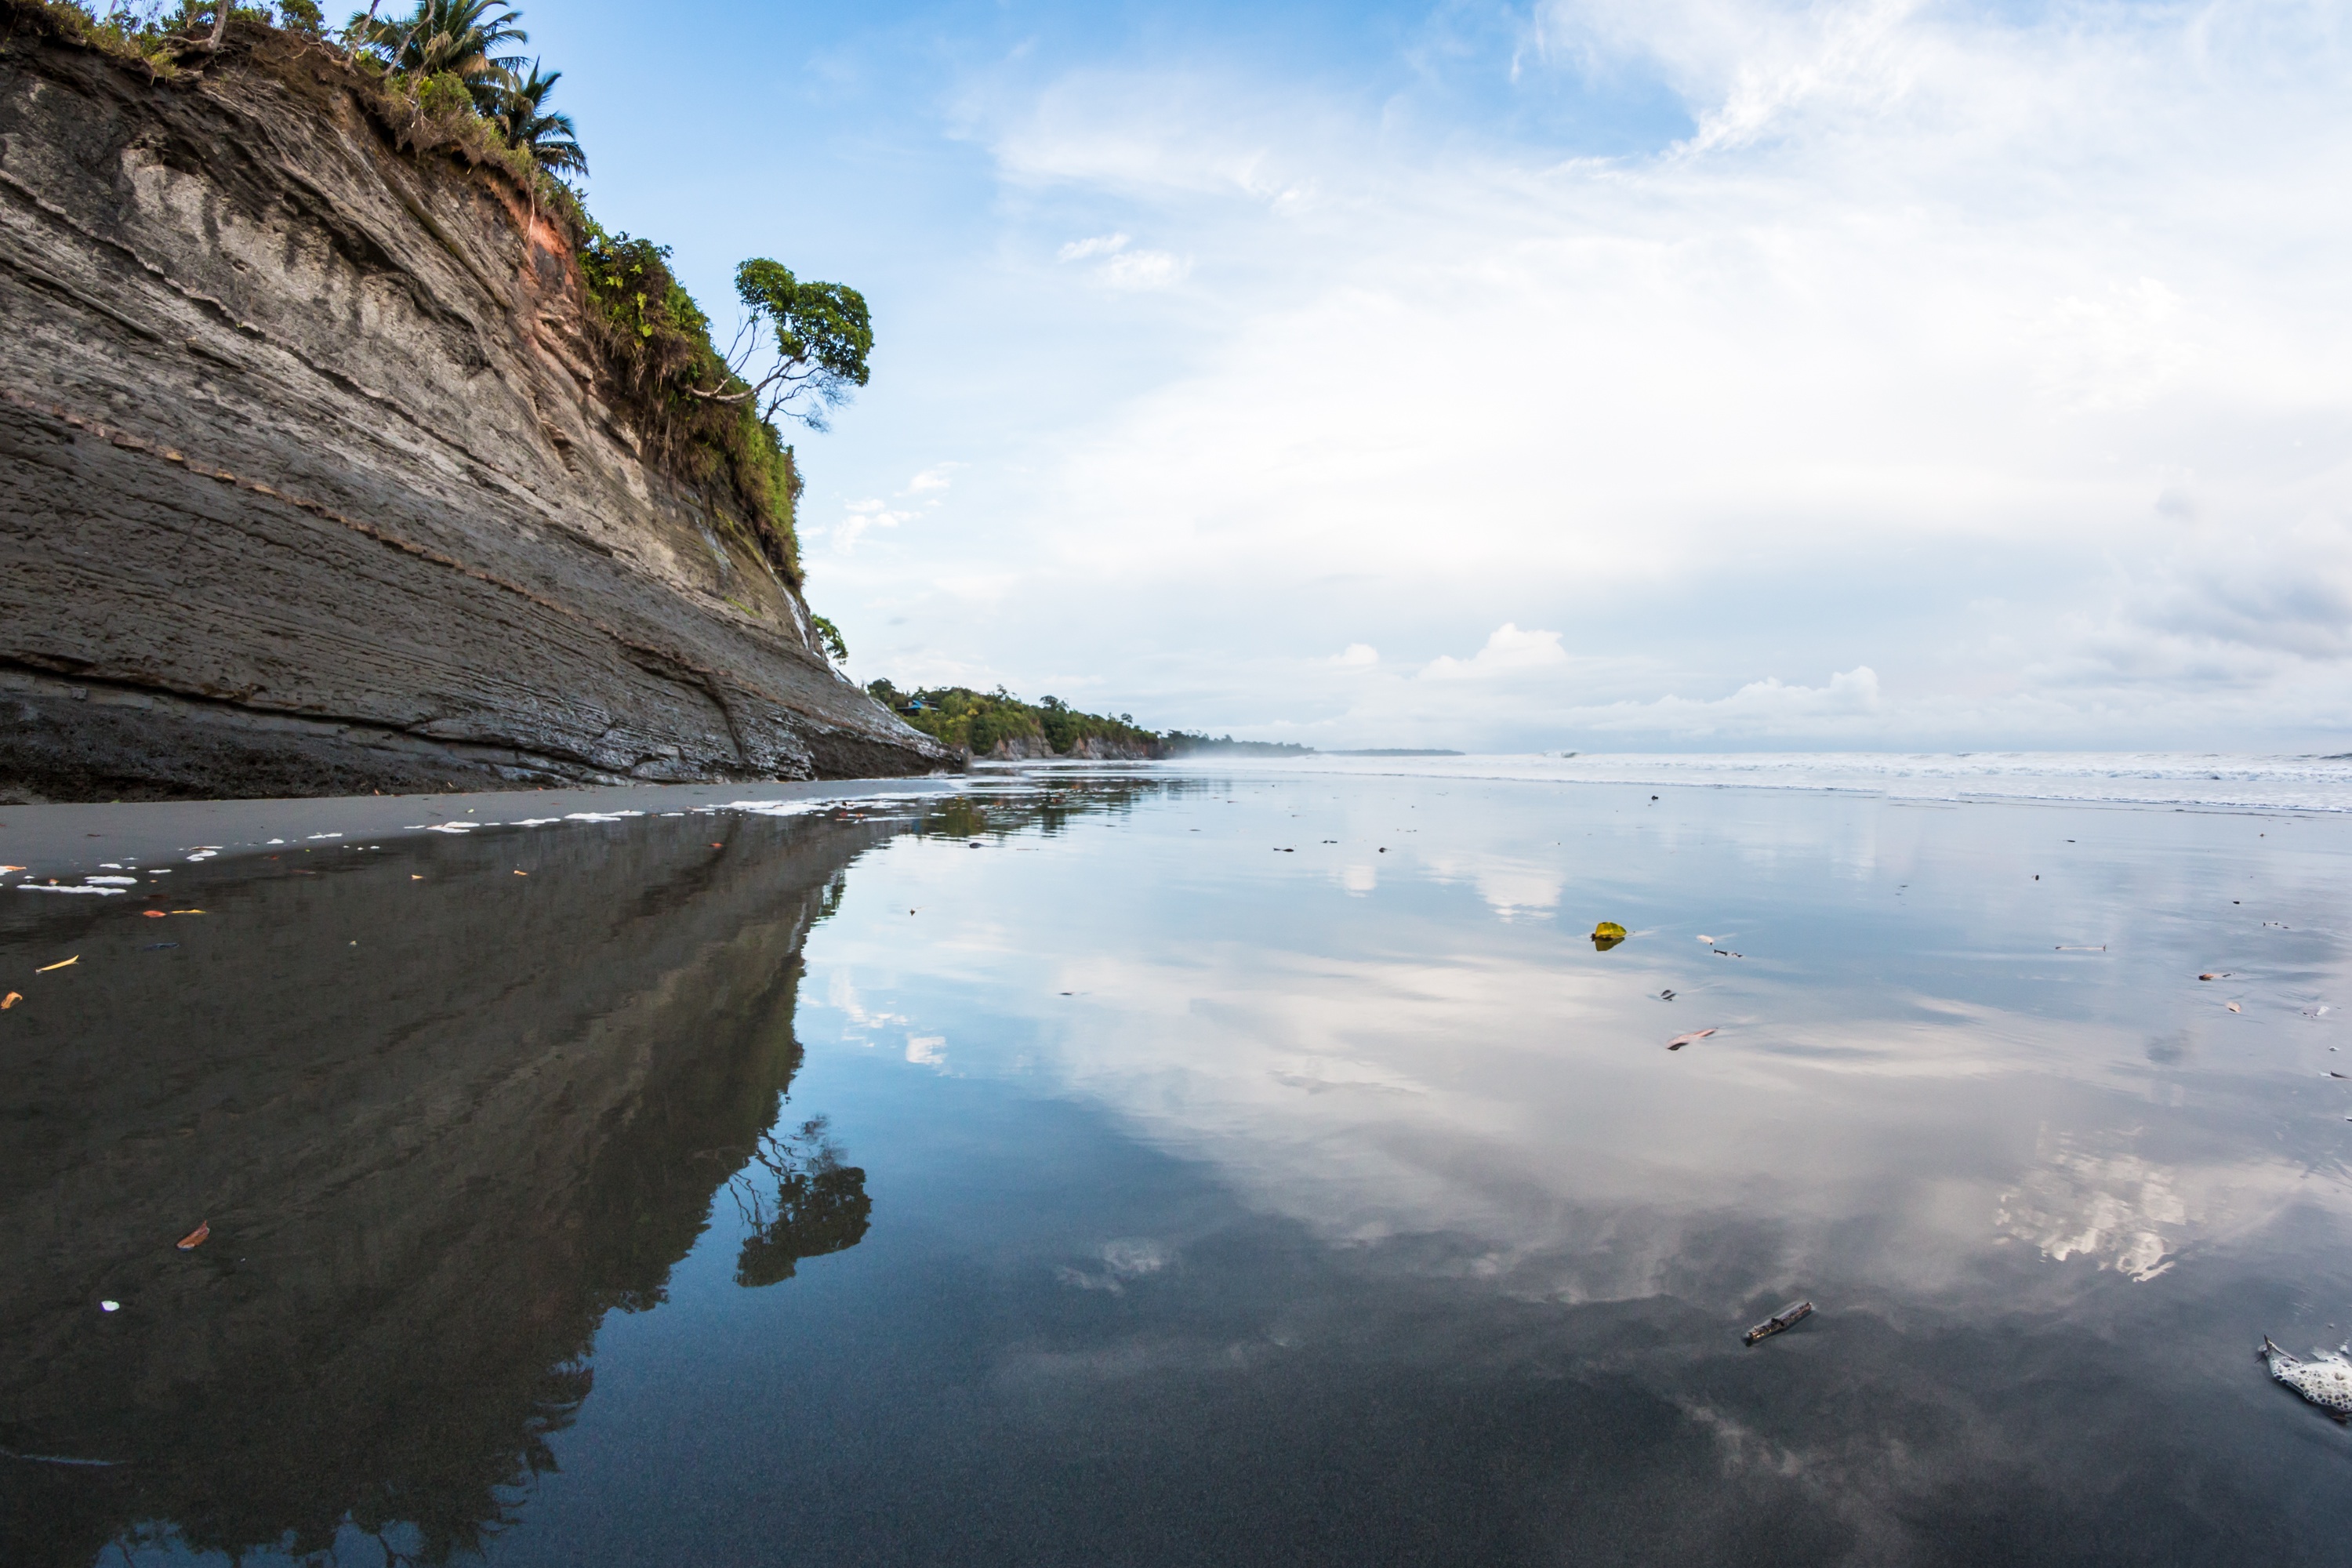
sea, coast, water, nature, ocean, cloud, shore, wave, lake, river, cliff, reflection, vehicle, bay, reservoir, terrain, waterway, body of water